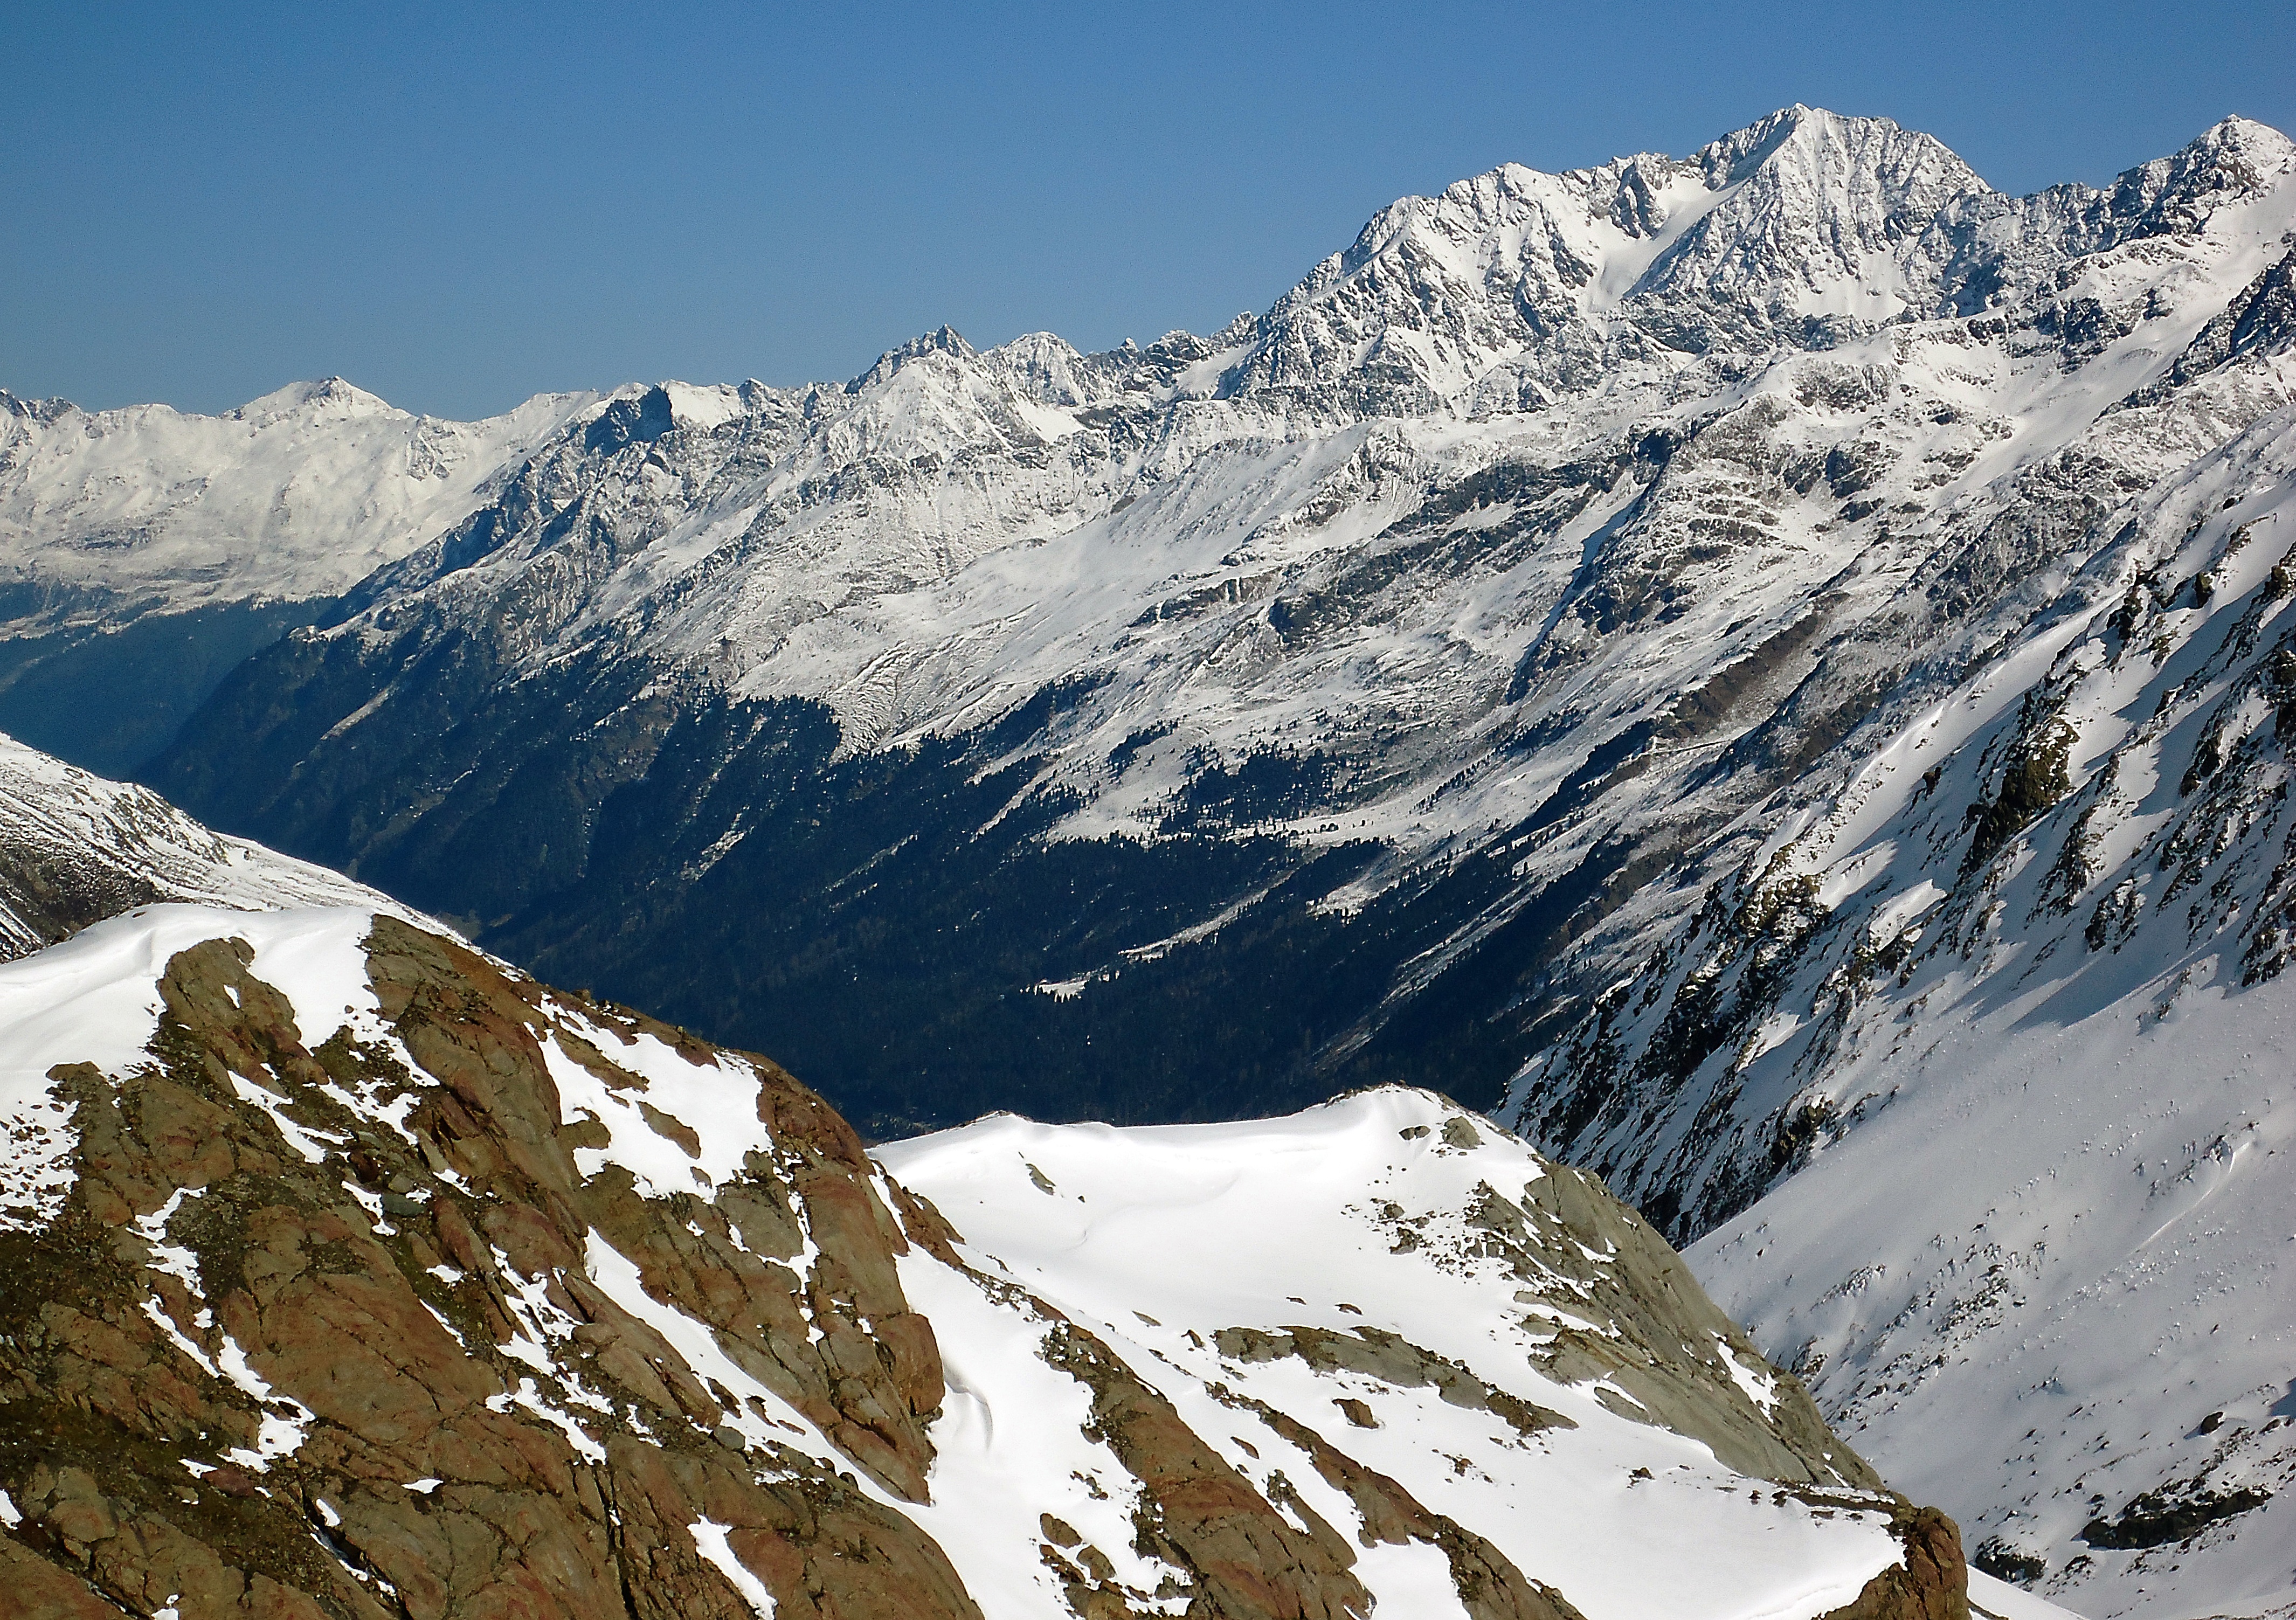
rock, mountain, snow, winter, adventure, mountain range, distance, weather, season, ridge, summit, mountaineering, rocks, mountains, alps, cirque, piste, transparency, tops, the freshness, sunny day, landform, ski touring, a view of the mountains, the prospect of, snow capped mountains, mountain pass, the alps, ski mountaineering, the purity of the, winter view, geographical feature, mountainous landforms, geological phenomenon